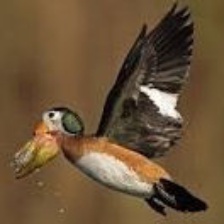
Species: AFRICAN PYGMY GOOSE
Scientific name: NETTAPUS AURITUS
ImageNet parent category: goose